Oppiliappan Temple

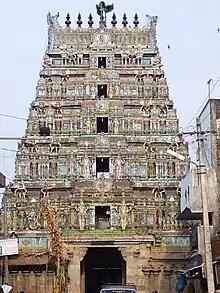
The rajagopuram (gateway tower) of the temple

Oppiliappan Temple, is a Hindu temple dedicated to Vishnu, located near Thirunageswaram and also known by its old toponym Thiruvinnagar, a village in the outskirts of the Kumbakonam in the South Indian state of Tamil Nadu. Constructed in the Dravidian style of architecture, the temple is glorified in the "Naalayira Divya Prabandham", the early medieval Tamil canon of the Alvar saints from the 6th–9th centuries CE. It is counted as the 60th of the 108 Divya Desams dedicated to Vishnu. Vishnu is worshiped as Oppiliappan and his consort Lakshmi as Bhudevi.